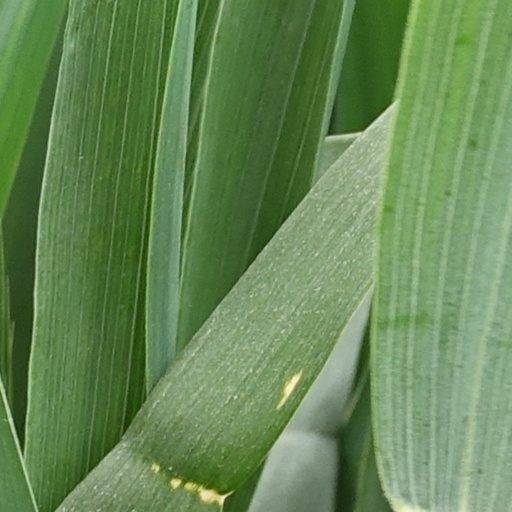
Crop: wheat